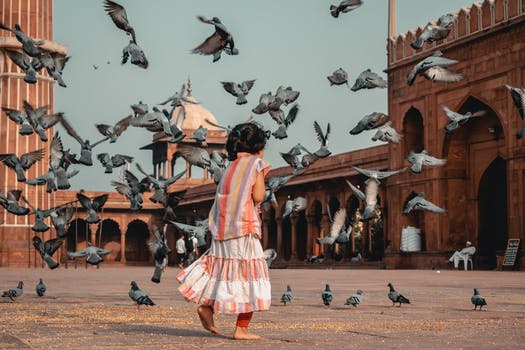
Label: No Watermark